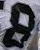
Number: 8